Muriel Craigie

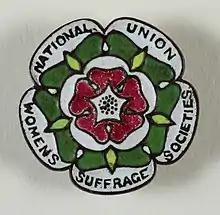
NUWSS logo 1908-1918

By 1913, Craigie was presiding over or speaking at meetings of the National Union of Women's Suffrage Societies (NUWSS) and organising events in different parts of the country. In March 1913, speaking to the Women's Cooperative Guild in Dundee, in May, with Alice Compton at Frenchie and Falkland. And she had co-organised the NUWSS 'Franchise Fortnight' speaker tour for leaders including Muriel Matters, Louisa Lumsden, Margaret Aldersley, Geraldine Cooke, Margaret Robertson and Bessie MacNicol across at least twelve towns in the kingdom of Fife (sometimes hosting three or more events in a day), and in presenting a variety of settings. For example, Craigie and the other speakers addressed a lively farming community at Cupar Cross from the back of a vehicle at the busy merkat (market) cross; hosted a ladies' 'at home' for a religious discussion; and a talk for female workers, in the open-air at the linoleum and mill factory's gates. The details of the tour and the arguments made for the franchise were reported in the press, who noted that the NUWSS were non-militant, non-party. Reports described how the women conducted themselves and dealt with hecklers; one farmer bought a copy of the NUWSS's "The Common Cause" newspaper, saying '"What we dinna' ken, we'll read aboot"', which led to all copies selling out and an offer of a repeat meeting on the following week's market day. The Provost of Ladybank said he supported their cause in his introduction, and in most cases, the audience voted unanimously in favour of Craigie's proposal to ask the Prime Minister to introduce a Bill for women's enfranchisement. Miss Matters' contribution and handling questions were welcomed as she was from Australia, where women already were parliamentary voters, without experiencing women wanting to 'usurp the men', as she put it.